Grandson, Switzerland

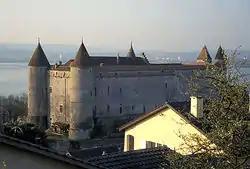
Grandson Castle

It is home to one or more prehistoric pile-dwelling (or stilt house) settlements that are part of the Prehistoric Pile dwellings around the Alps UNESCO World Heritage Site.